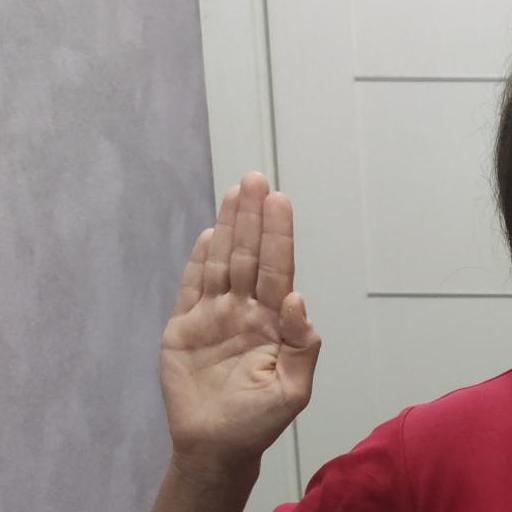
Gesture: stop